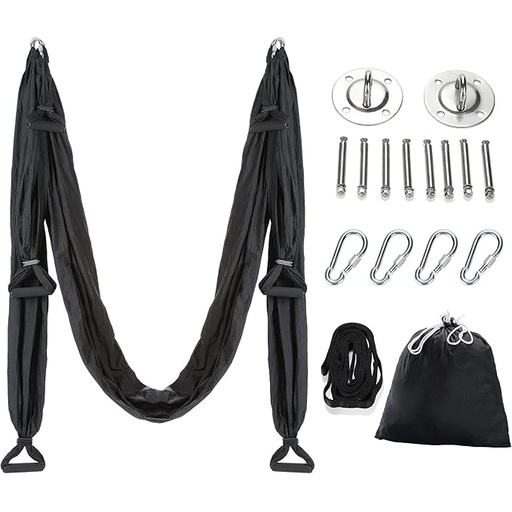
ZELUS Aerial Yoga Swing Sling Strong Yoga Hammock Kit Set Trapeze Inversion Equipment Include 2 Extensions Straps and Ceiling Mounting Kit
About This Simple Setup - It’s a cinch to set up this product no time. Simply hang it from a doorframe. If you have an exposed beam in your lofted room or garage, toss it over. Hang it from a tree branch or a swing set or even another piece of gym equipment. No need to put off those exercises when this swing can be up and ready in minutes. Sturdy Support - Feel confident when you use this strength training inversion equipment. Made of sturdy nylon fabric, this breathable yoga swing can support over 400 pounds at its capacity. The superior materials help reduce friction and wear, increasing the life of the swing. This swing promise reliability and uncompromising comfort. Secure, Adjustable Chains - This swing features two durable daisy chains that can be easily adjusted to provide the perfect height for your yoga swing exercise. Be assured of your safety while using this aerial yoga hammock because these straps are made with only the best high-quality materials. Foam Handles - With this swing, don’t stress about slipping as you pose. The foam handles are thickened and upholstered, making them comfortable and easy to grip. They have optimal anti-skid performance, helping alleviate hand fatigue and allowing you to avoid hand sweat. This, in turn, increases the safety of the product for you. Professional Workout - Are you looking for a product that you can use at home to achieve a professional-grade workout? Look no further! This swing is great for developing core strength. Gain instant traction on your spine in no time; improve upper body functions and increase full-body strength. This swing can provide professional-level health benefits for your entire family. Overview Material : Nylon Color : Black Style : Aerial Yoga Product Dimensions : 10.16"L x 5.71"W Number of Items : 1
Brand: ZELUS
Category: Sporting Goods > Fitness & General Exercise Equipment > Suspension Trainers > Suspension Handles & Straps > Suspension Straps